Daimler L11

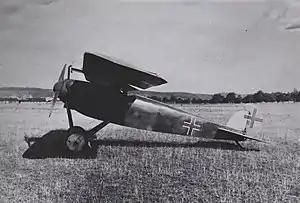

The Daimler L11 was a German single-seat, parasol-wing, monoplane fighter built during the First World War for the Imperial German Air Service. A single prototype was built in 1918, but the war ended before it could be accepted for service. The two-seat Daimler L14 was based on this aircraft.